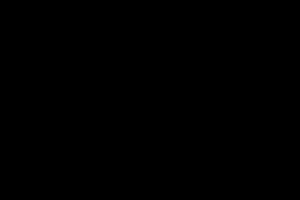
Kreatin
Model af et kreatin-molekyle
Kreatin er et stof, som findes i kroppens muskler. Menneskets krop er selv i stand til at syntetisere kreatin, men optager også en del gennem føden, primært fra kød og fisk. Kreatin lagres i skeletmuskulaturen, hvor det bidrager til en mere effektiv anaerob energiomsætning, således at man kortvarigt er i stand til at yde et mere eksplosivt arbejde. Studier viser, at doser i 5-10 gram/dag over 1-2 måneder har en svag anabolsk effekt selv uden vægttræning. Desuden viser store forsøg med kontrolgruppe at kreatin øger præstationsevnen i forbindelse med kortvarigt, eksplosivt arbejde op imod 5-10%.